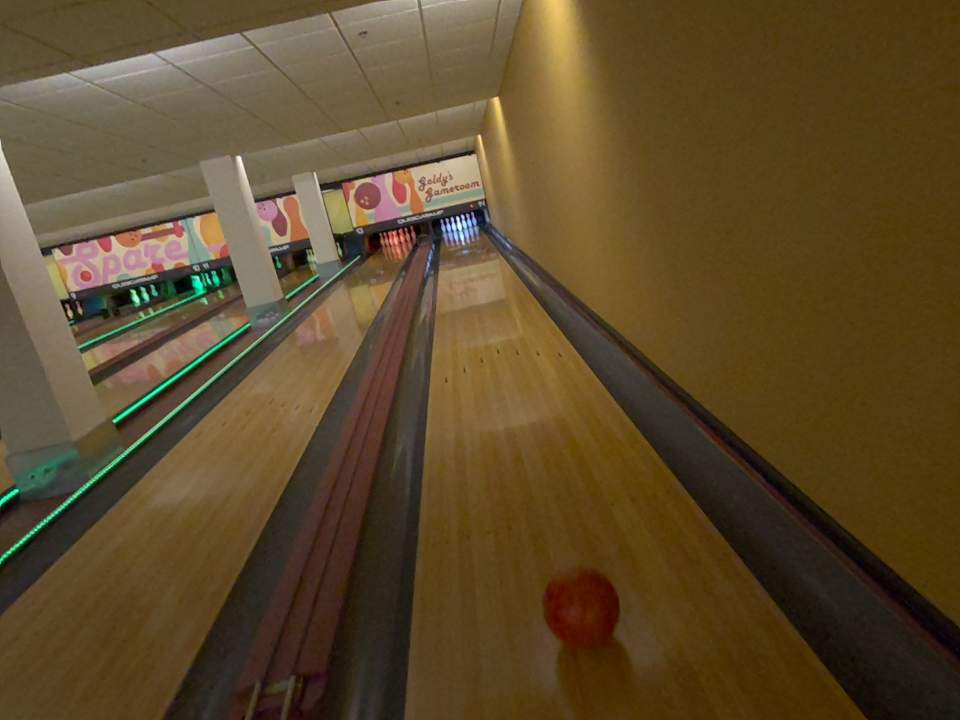
Object: bowling_ball